1996 in NASCAR

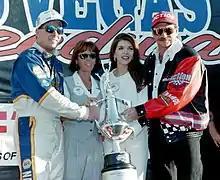
1996 Craftsman Truck Series champion Ron Hornaday Jr. (left)

The 1996 NASCAR Craftsman Truck Series, renamed from the SuperTruck Series presented by Craftsman, consisted of 24 events, run at 23 race tracks in 19 states. Ron Hornaday Jr. won his first series championship, beating Jack Sprague by 53 points.